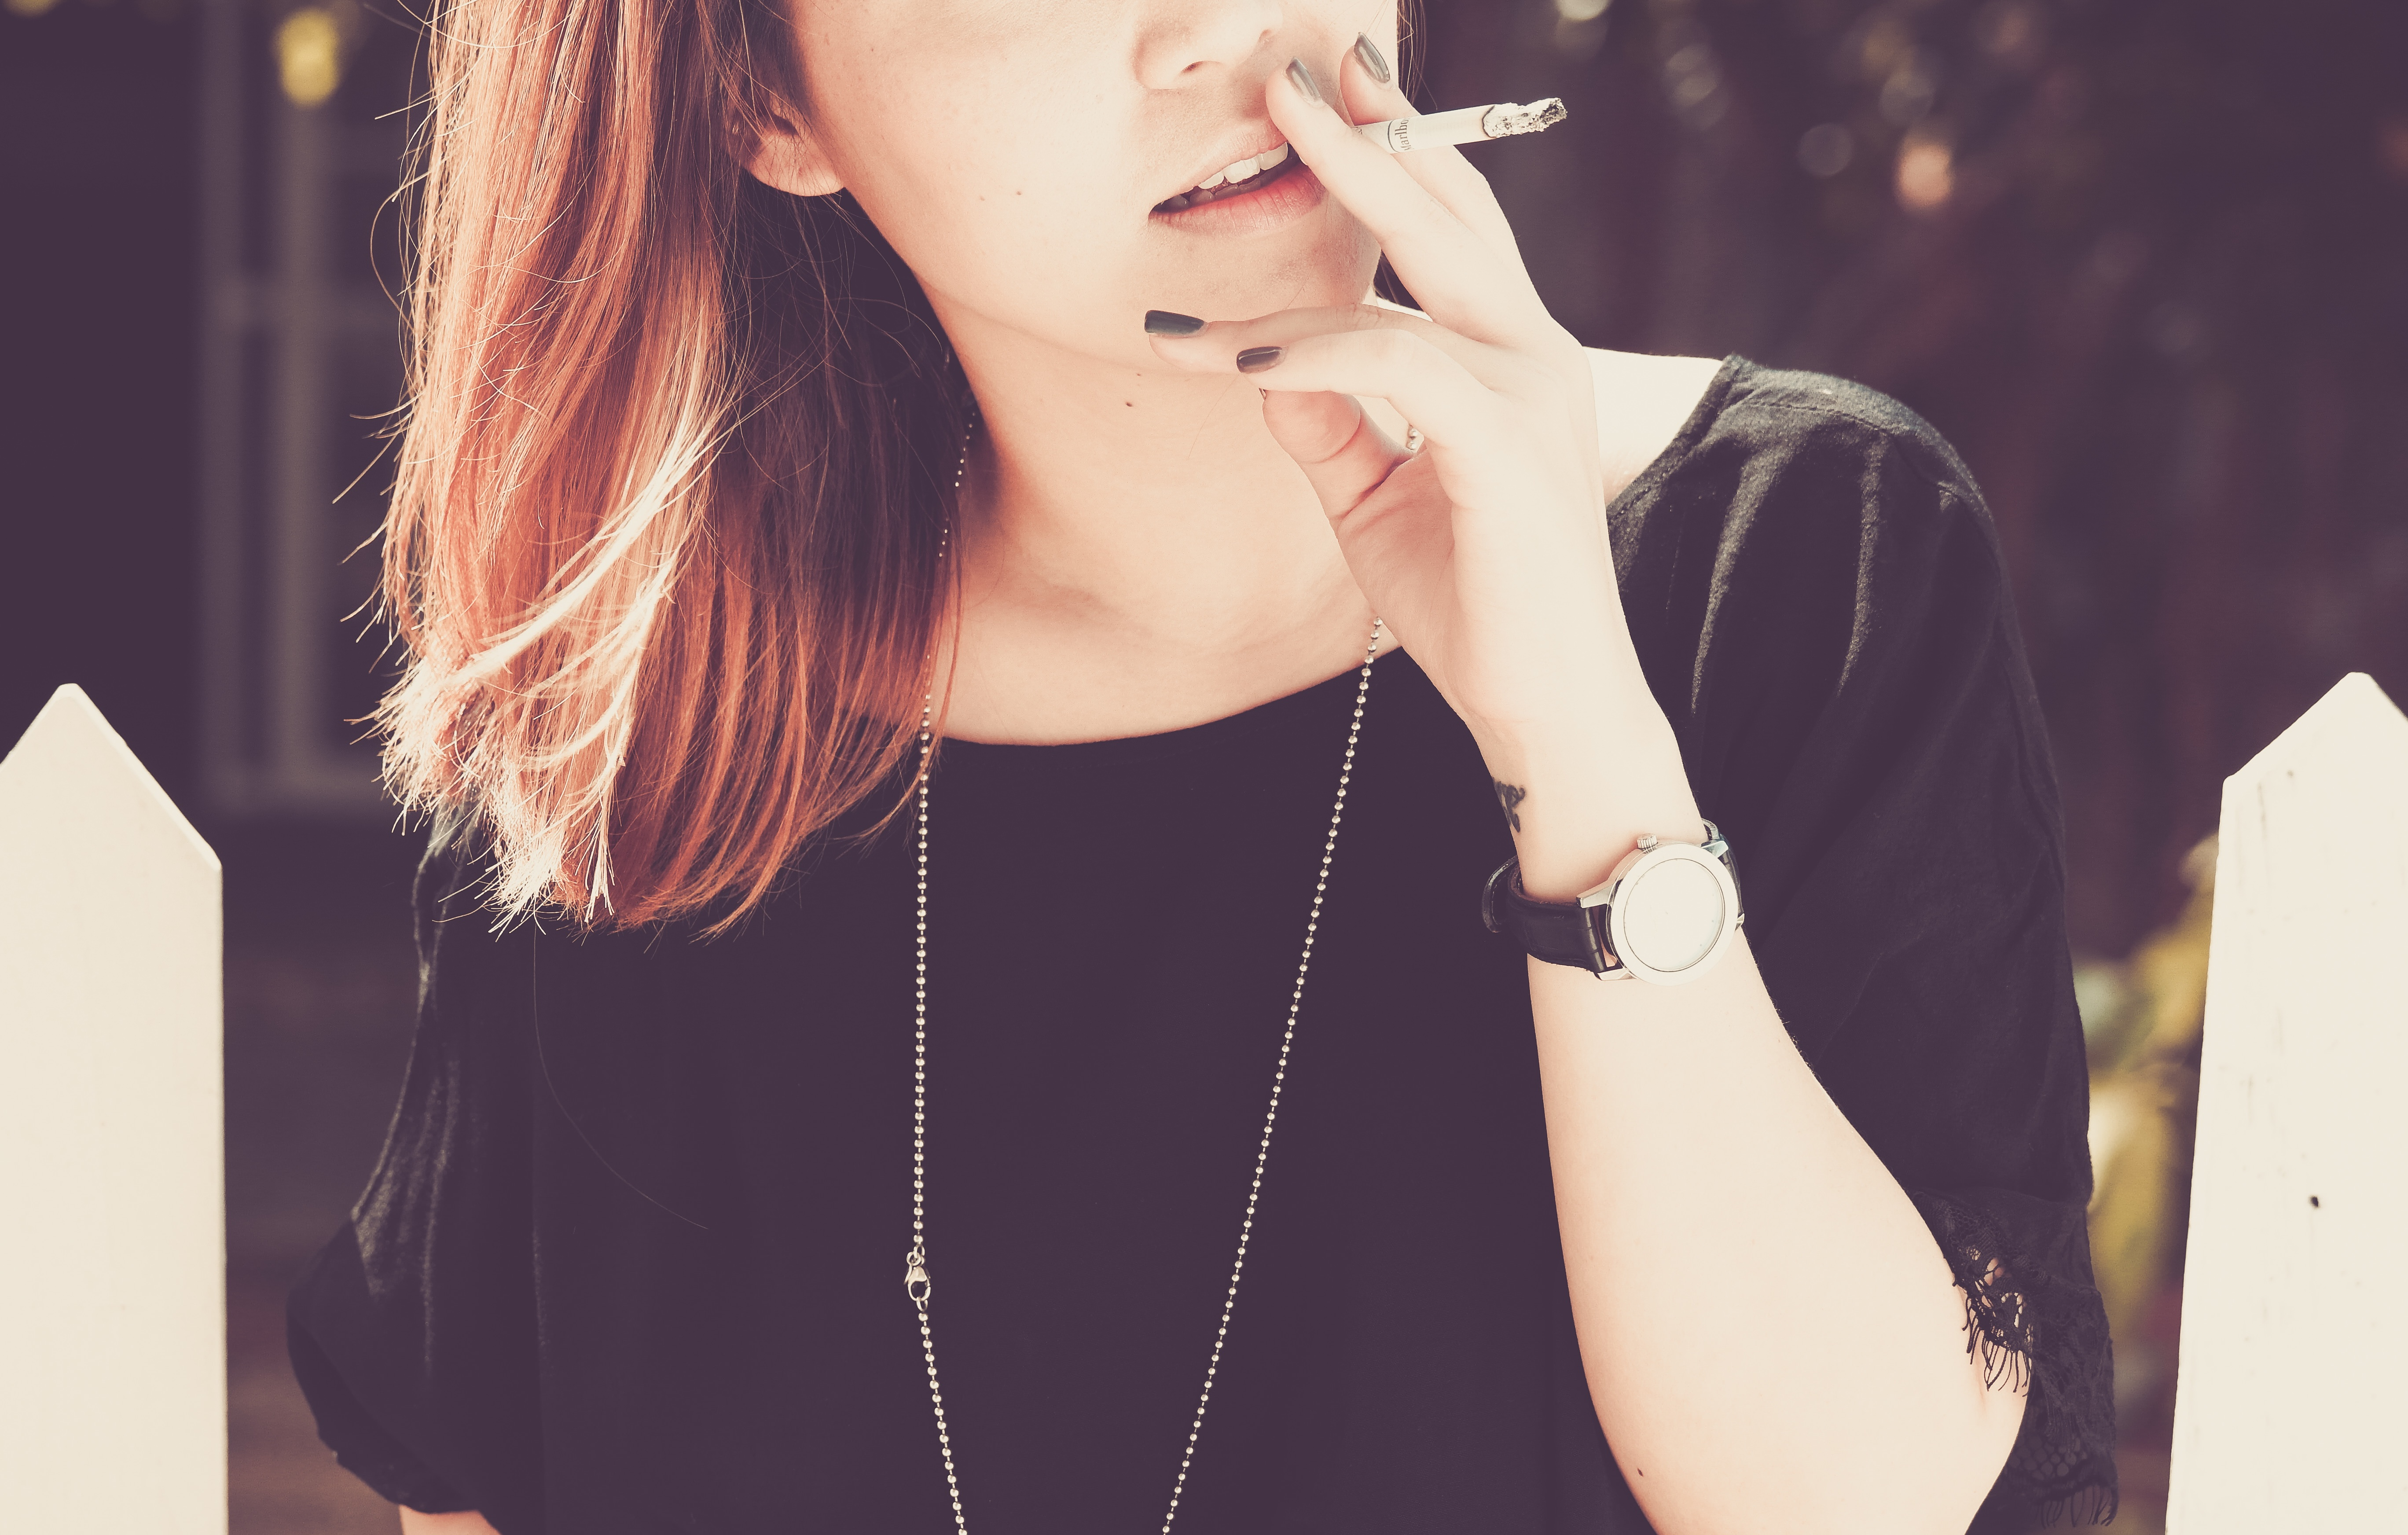
person, girl, woman, hair, photography, smoking, portrait, model, fashion, clothing, lady, cigarette, hairstyle, long hair, dress, eye, glasses, singing, beauty, organ, photo shoot, brown hair, sense, fag